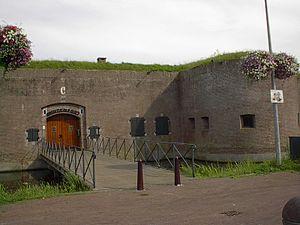
La ligne de défense d'Amsterdam est une ceinture de fortifications édifiées autour de la ville d'Amsterdam. Le système, basé sur la maîtrise de l'eau comme moyen de défense, est unique et est désormais inscrit sur la liste du patrimoine mondial de l'UNESCO.